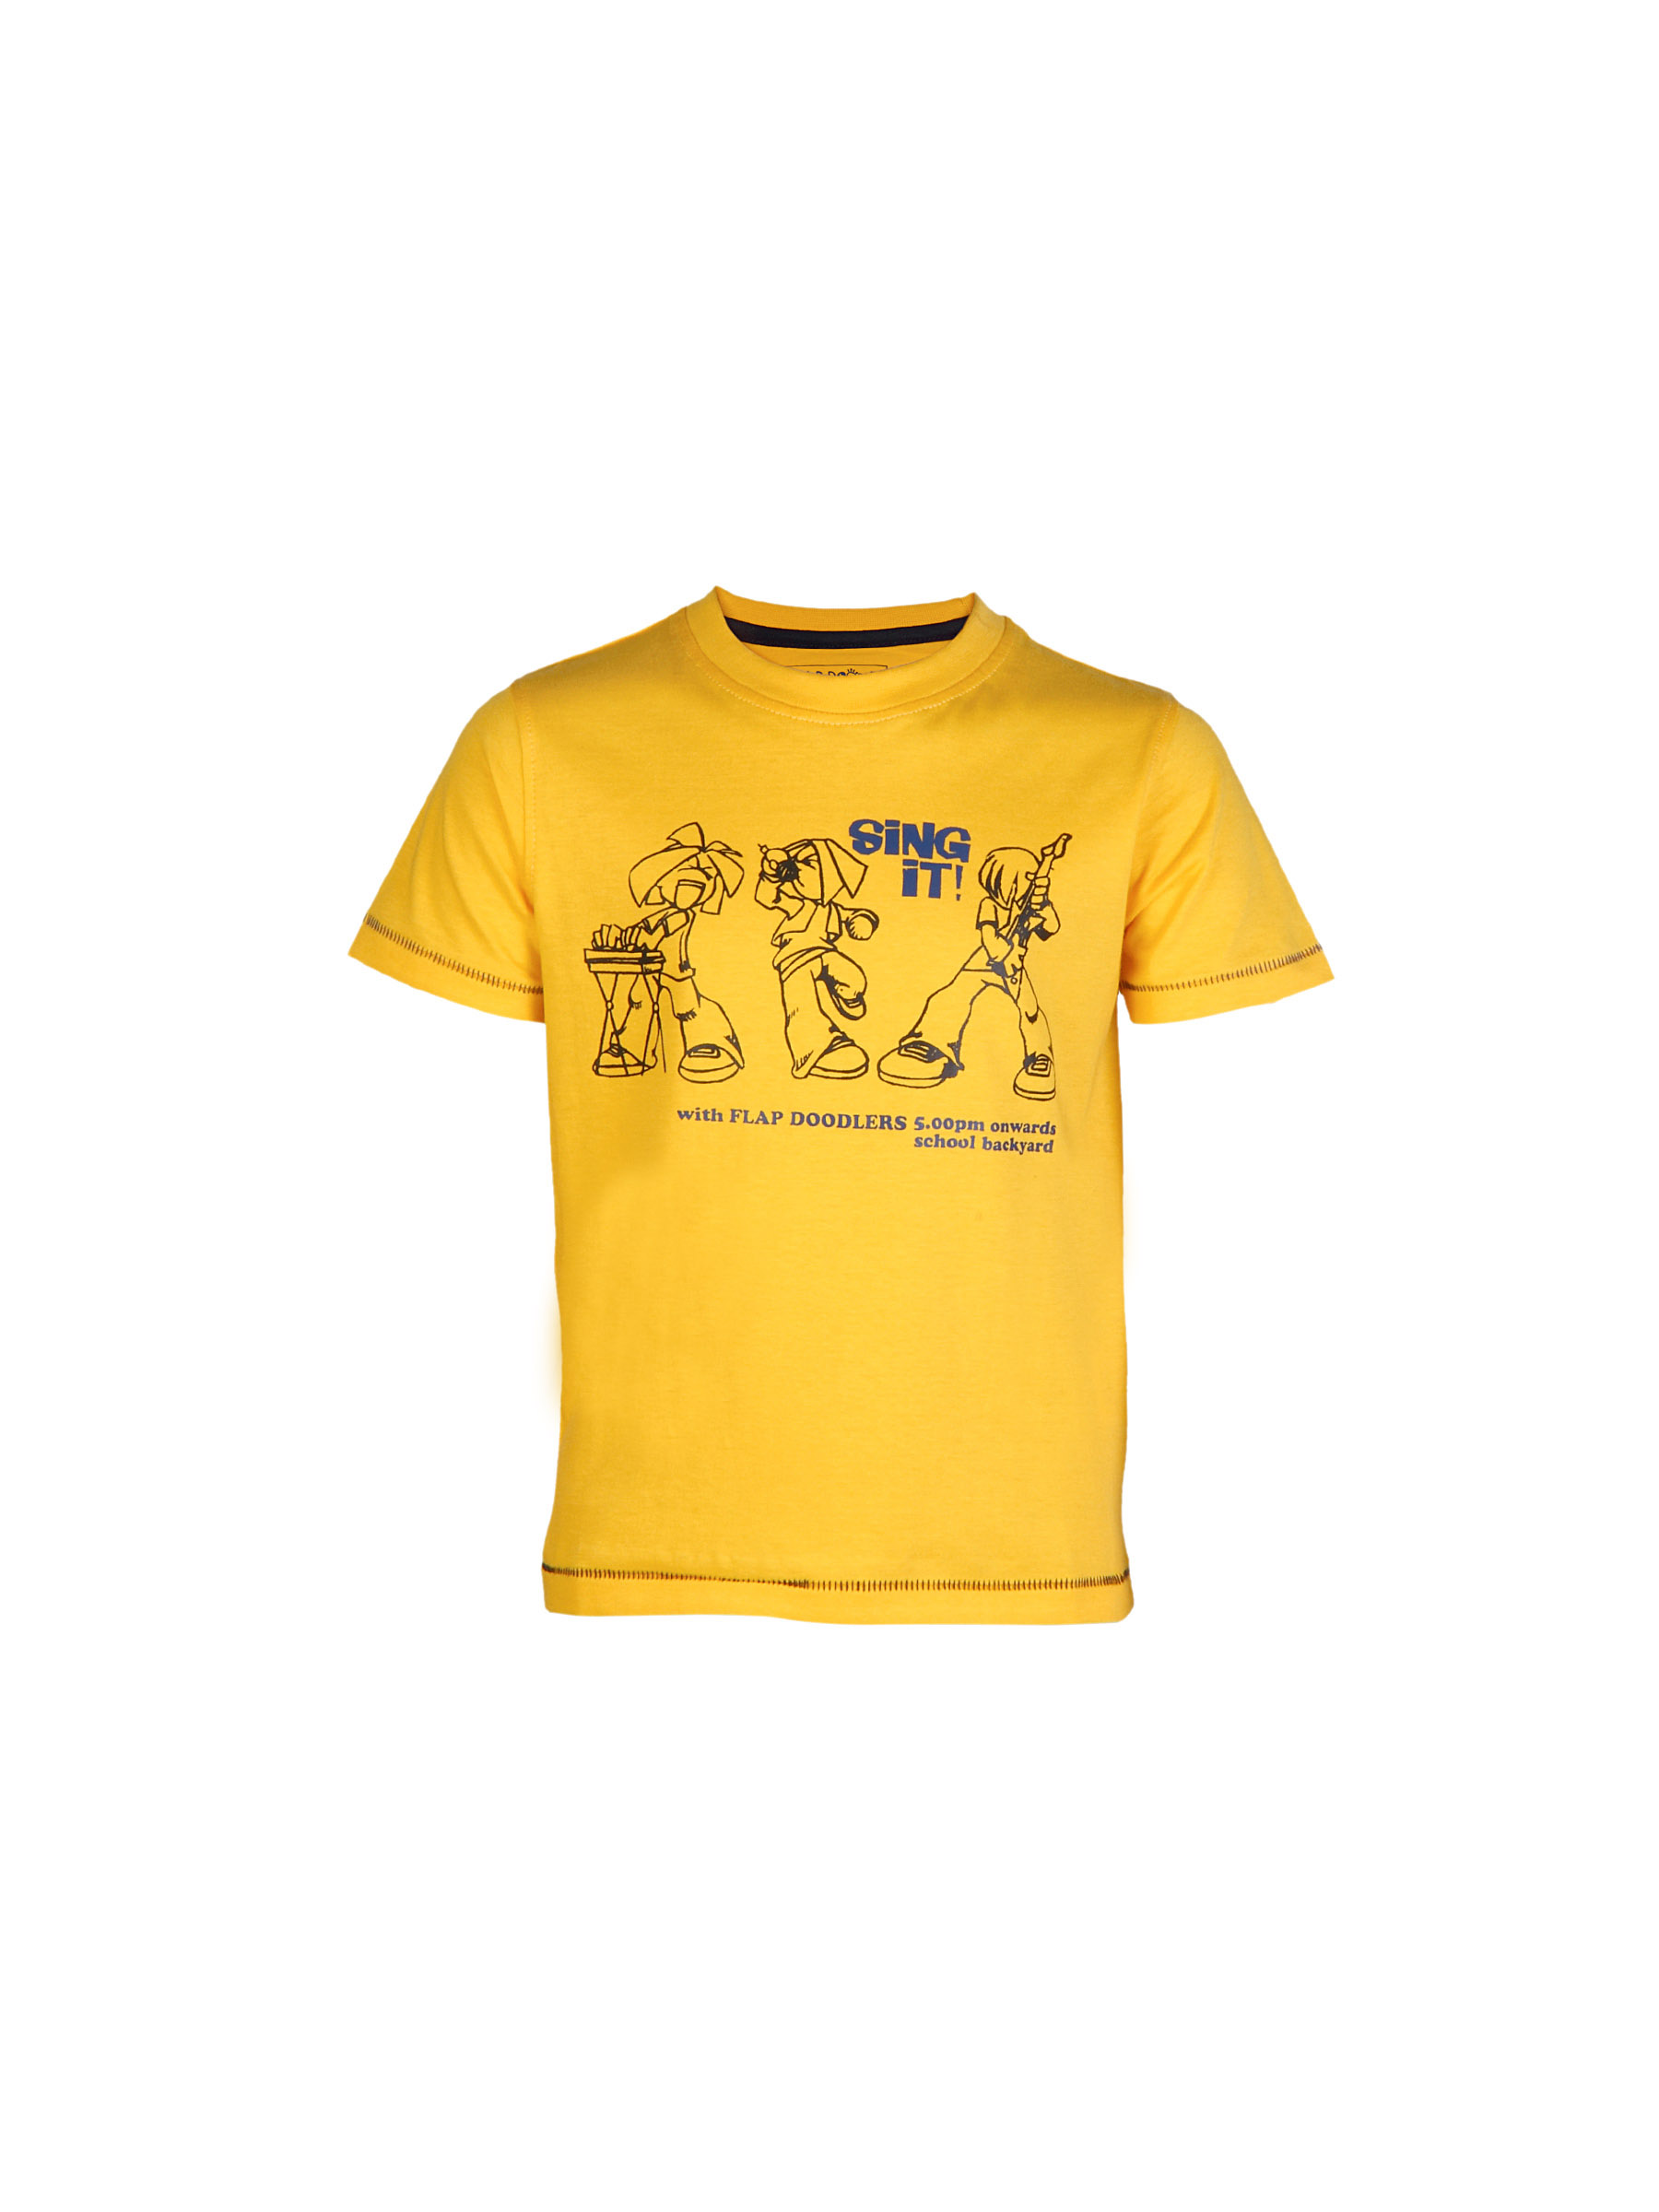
Doodle Boy Rockstar-sing it Yellow Tshirts
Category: Apparel / Topwear / Tshirts
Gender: Men
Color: Yellow
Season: Fall 2011
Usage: Casual